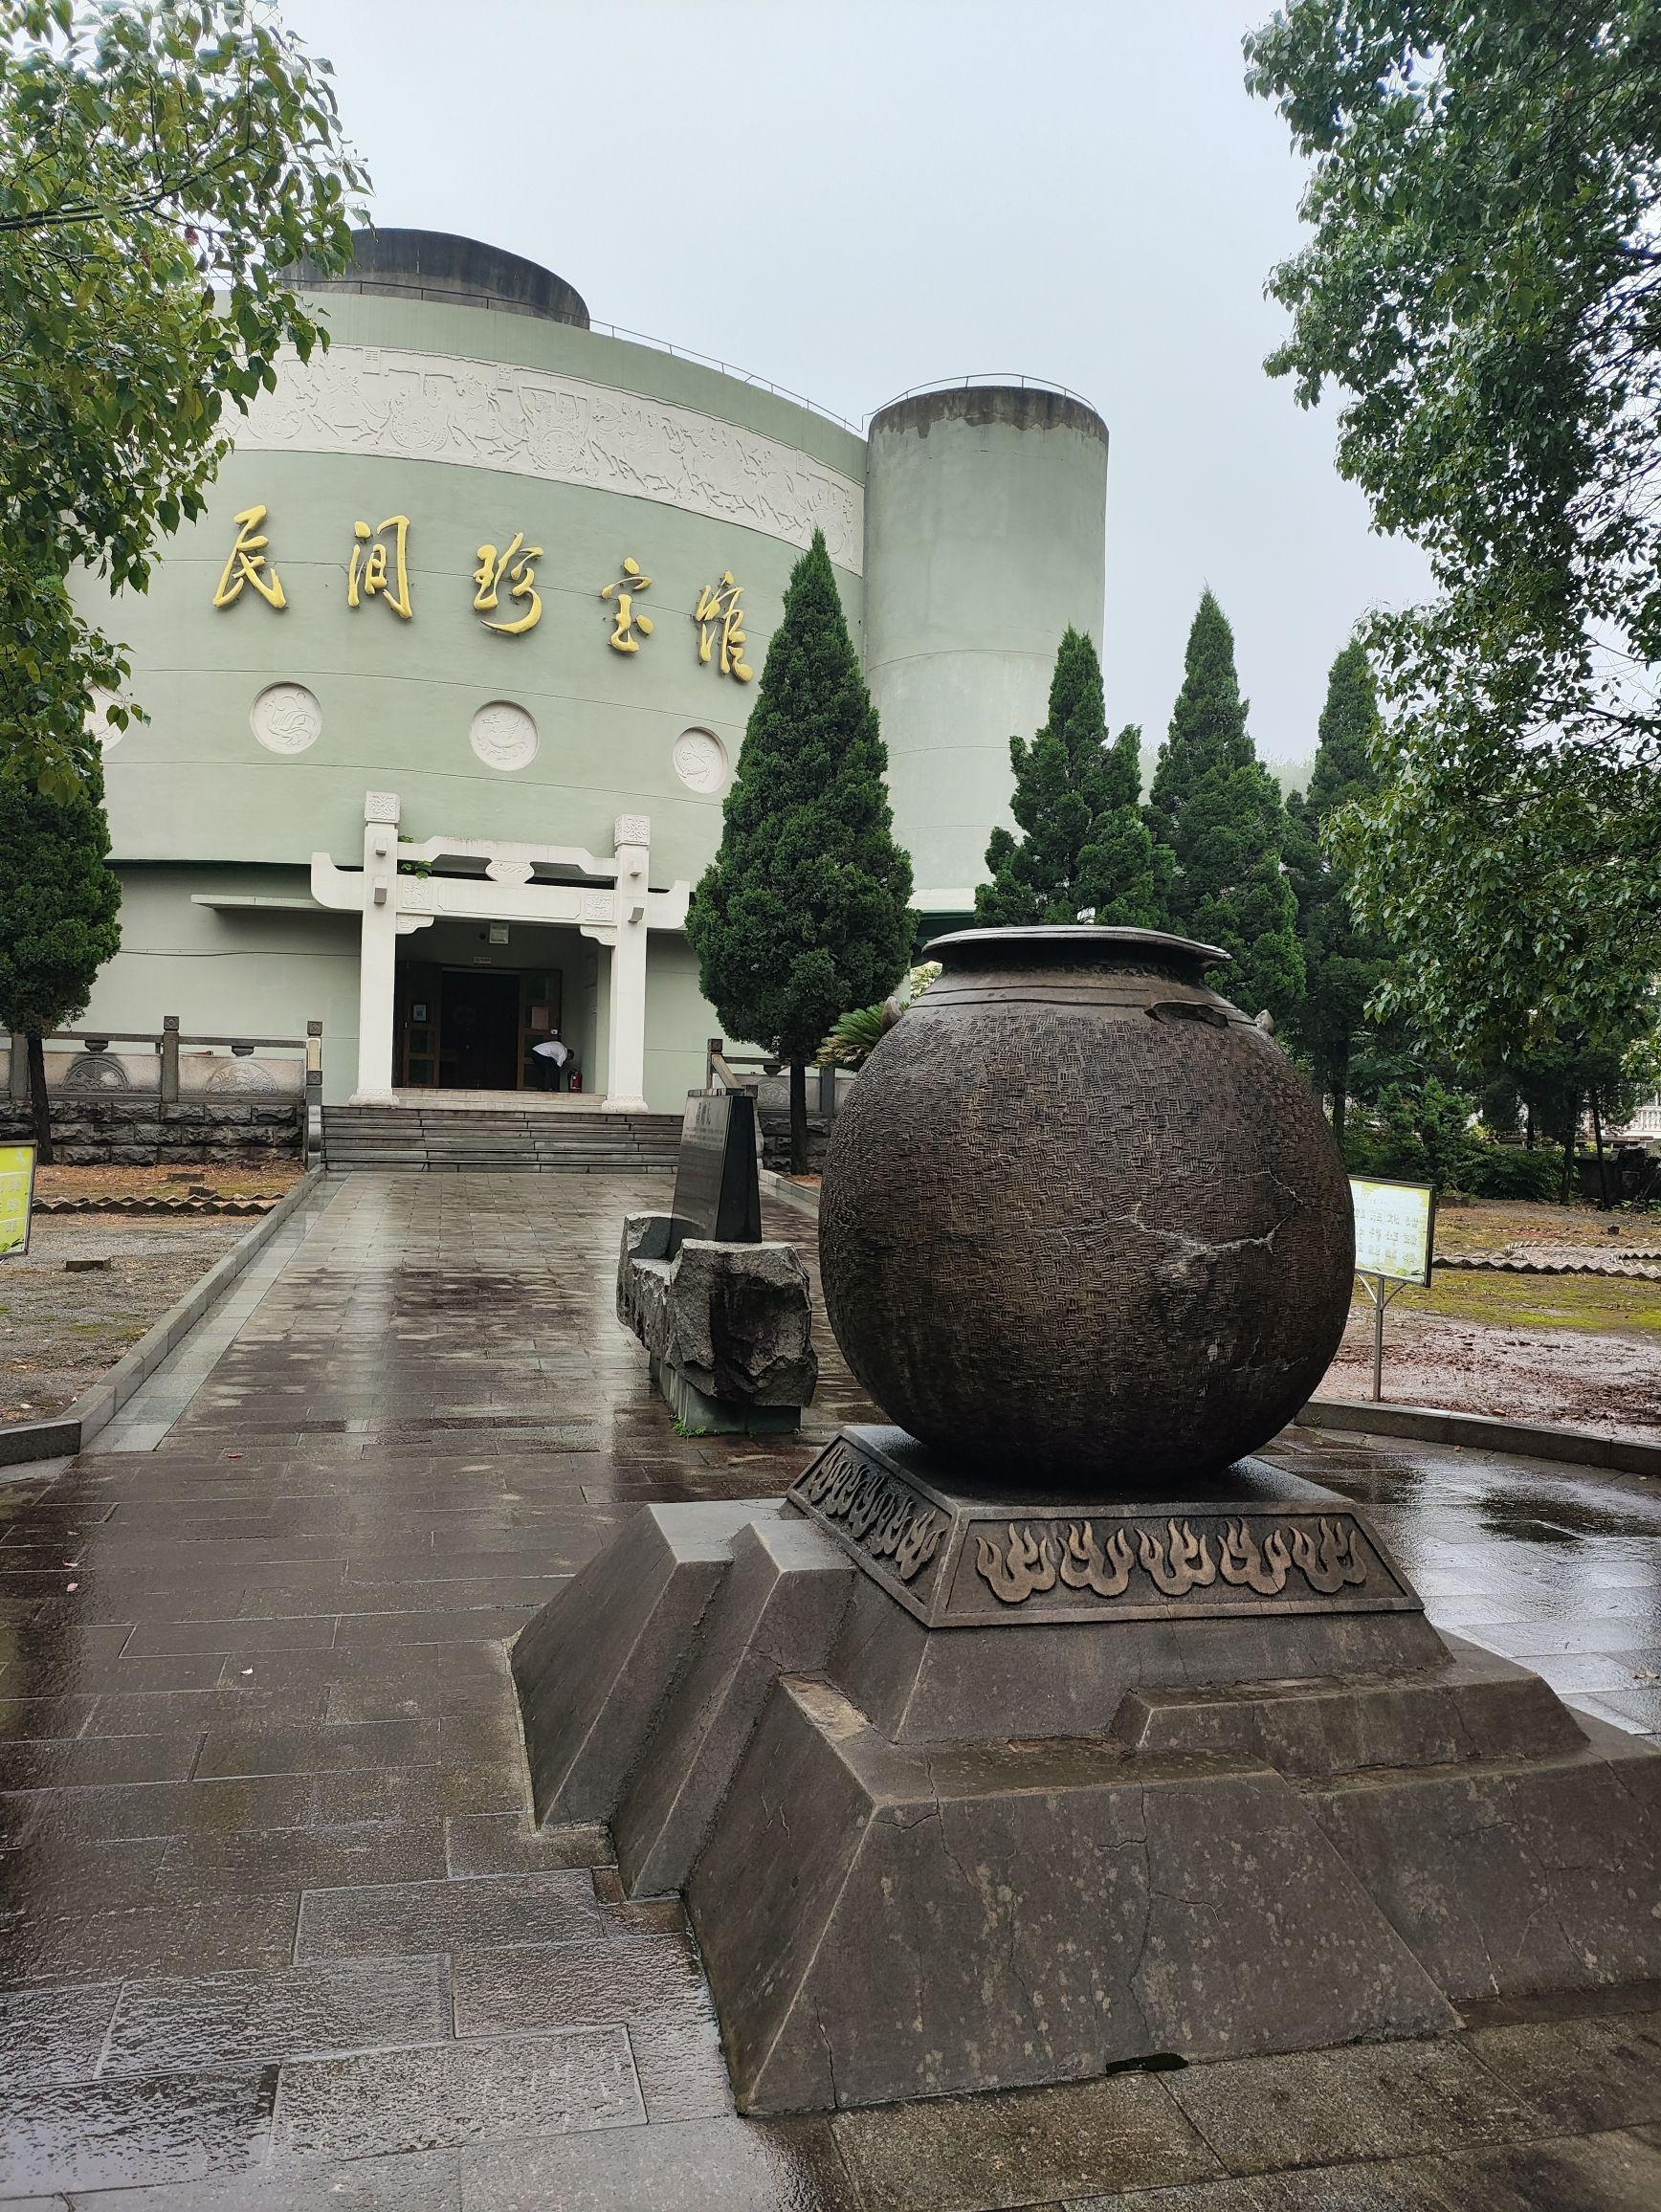
地标名称：民间珍宝馆
所在城市：新余市·渝水区